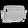
Label: Bag